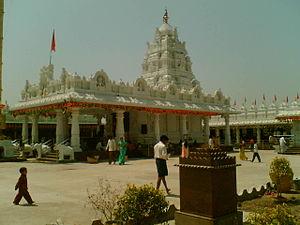
Le district de Raichur est l'un des trente district de l'état du Karnataka, en Inde.